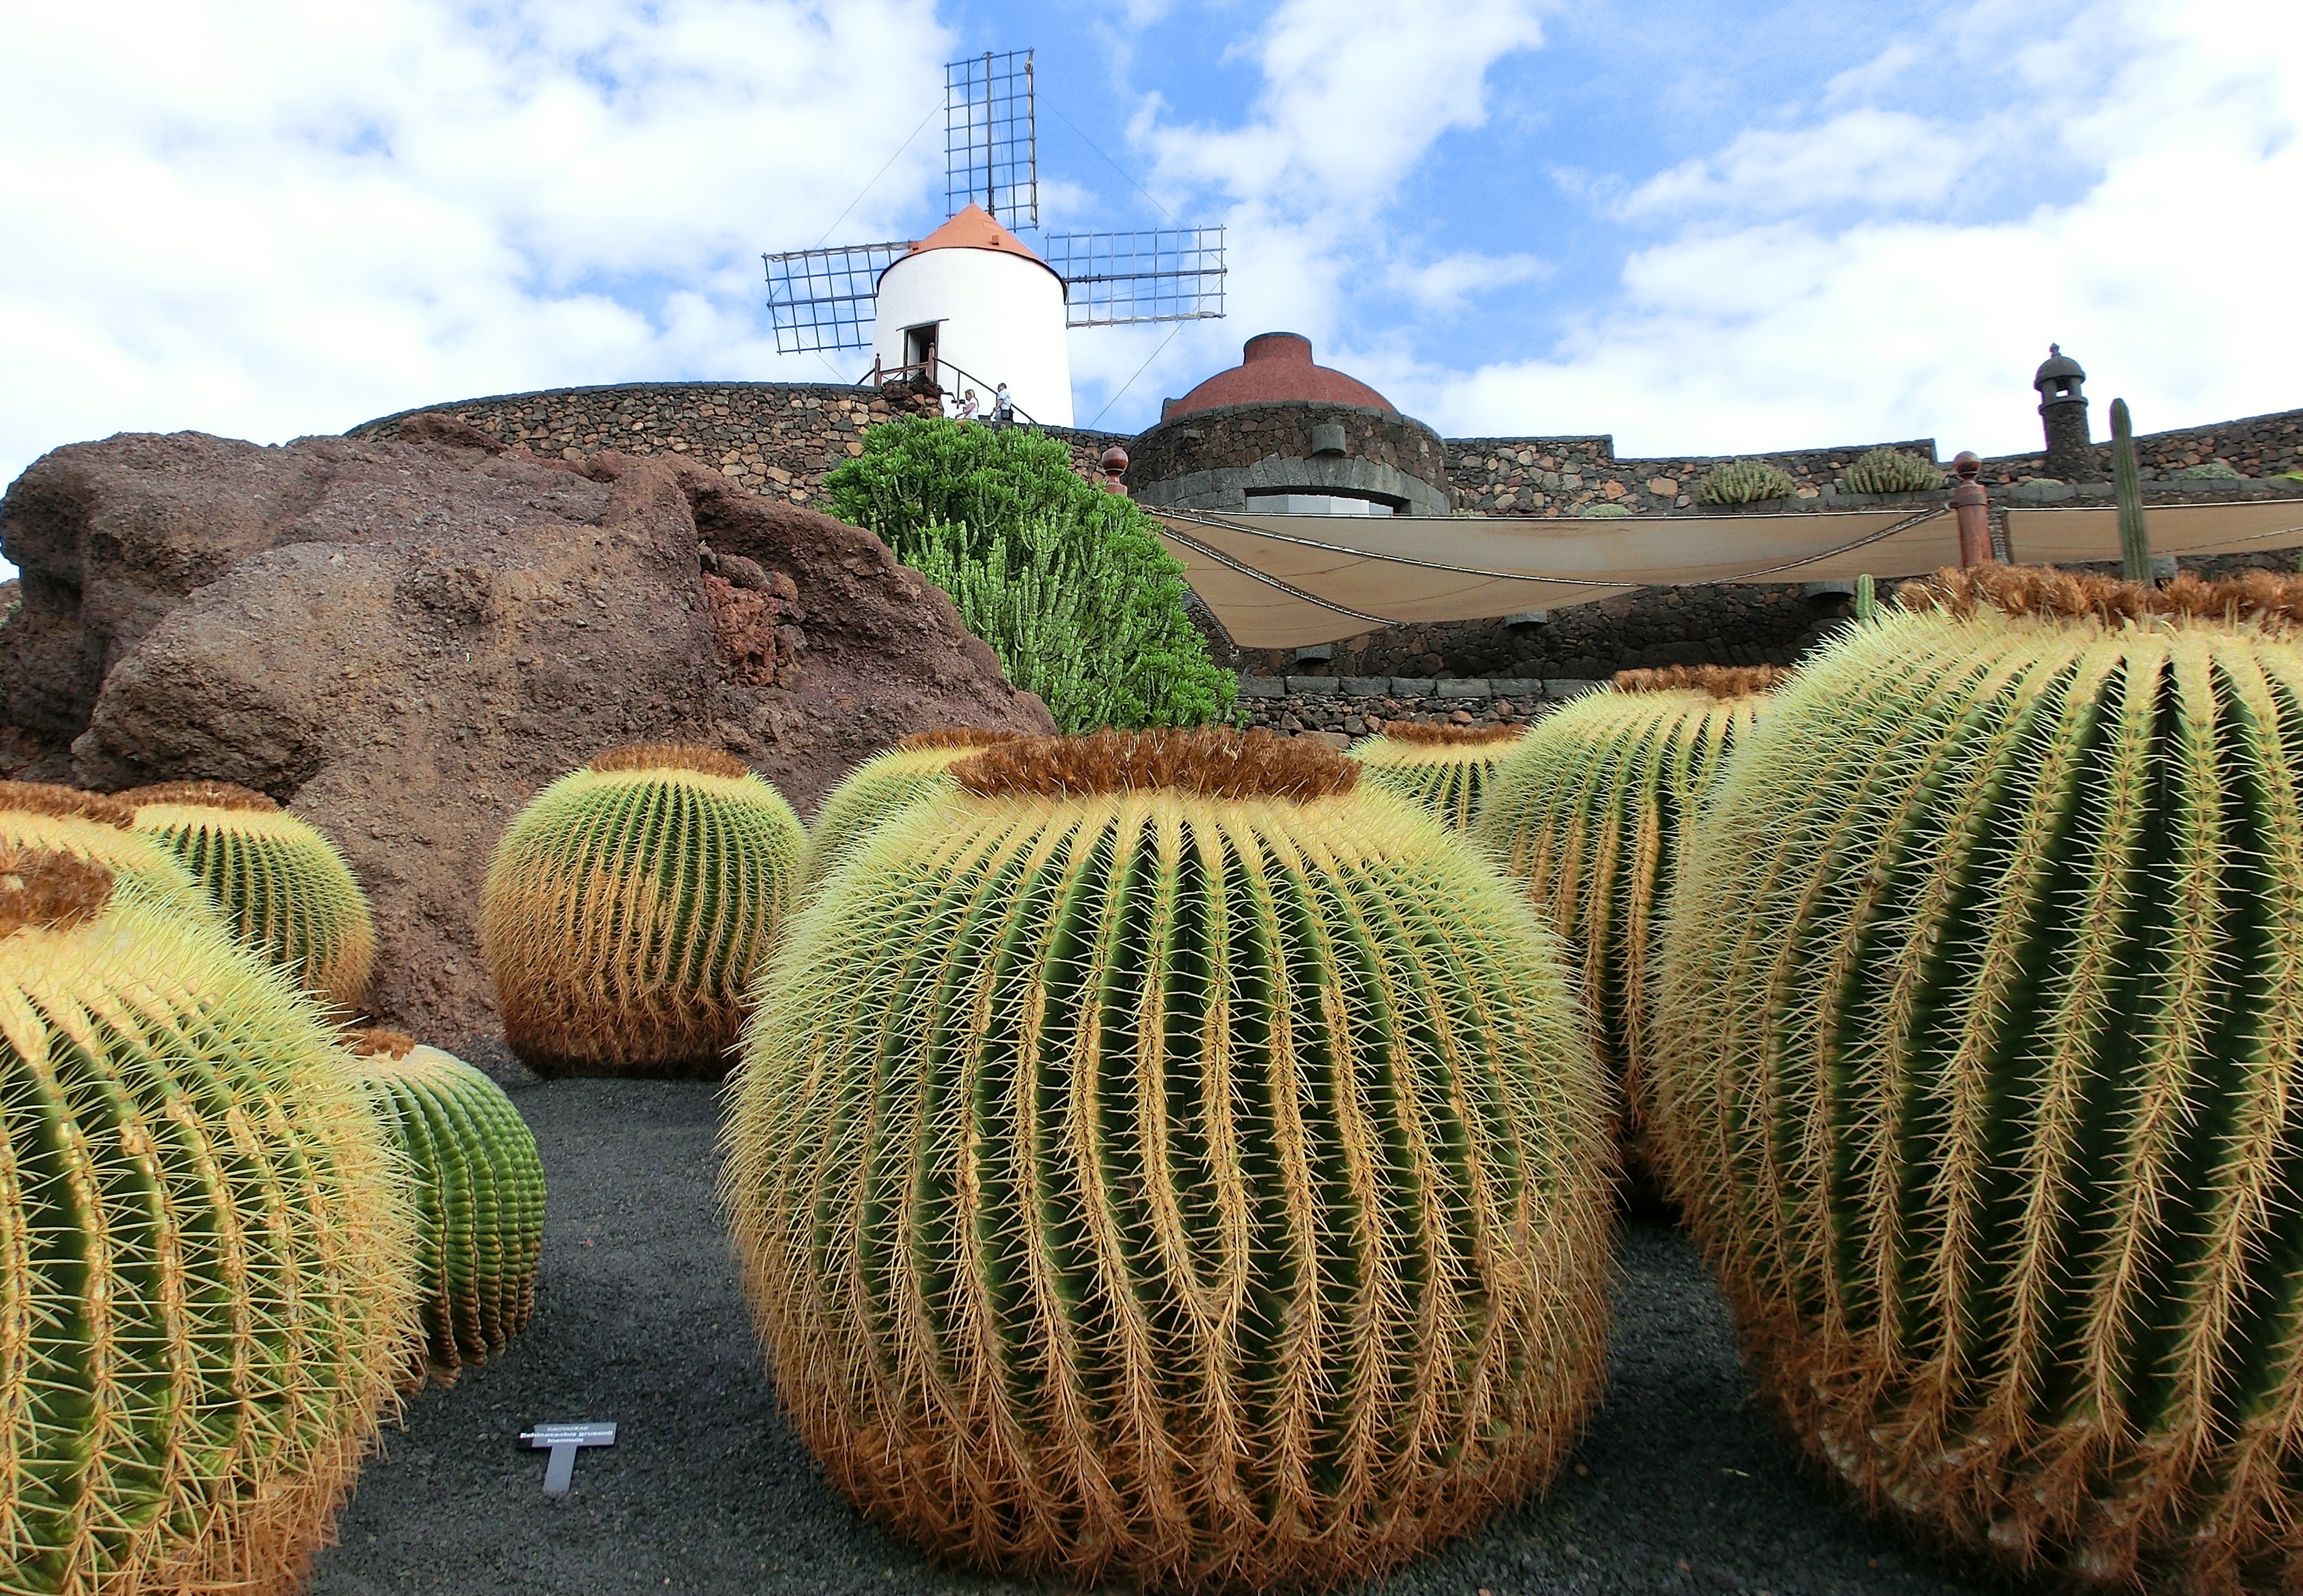
cactus, plant, sky, field, flower, food, produce, botany, agriculture, lanzarote, flowering plant, land plant